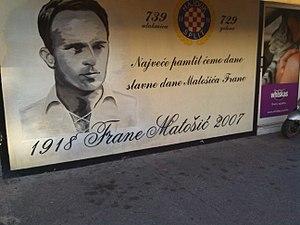
Frane Matošić, né le 25 novembre 1918 à Split et mort le 29 octobre 2007 dans la même ville, est un footballeur et entraîneur yougoslave.